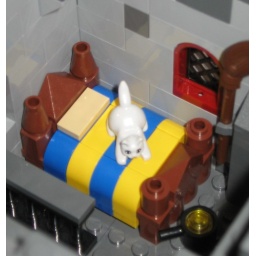
&amp;quot;He's not in the bedroom either. Oh-oh... watch out for the cat. He likes to scratch... Mind the chamber pot too...&amp;quot;